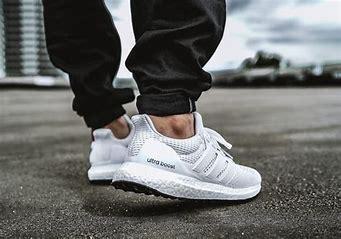
Brand: Adidas
Model: Ultra Boost